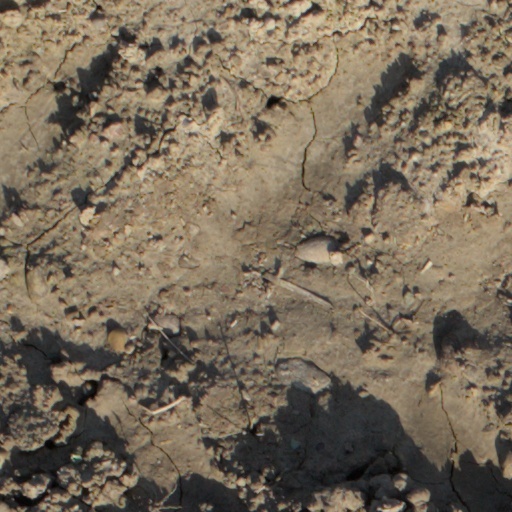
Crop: wheat